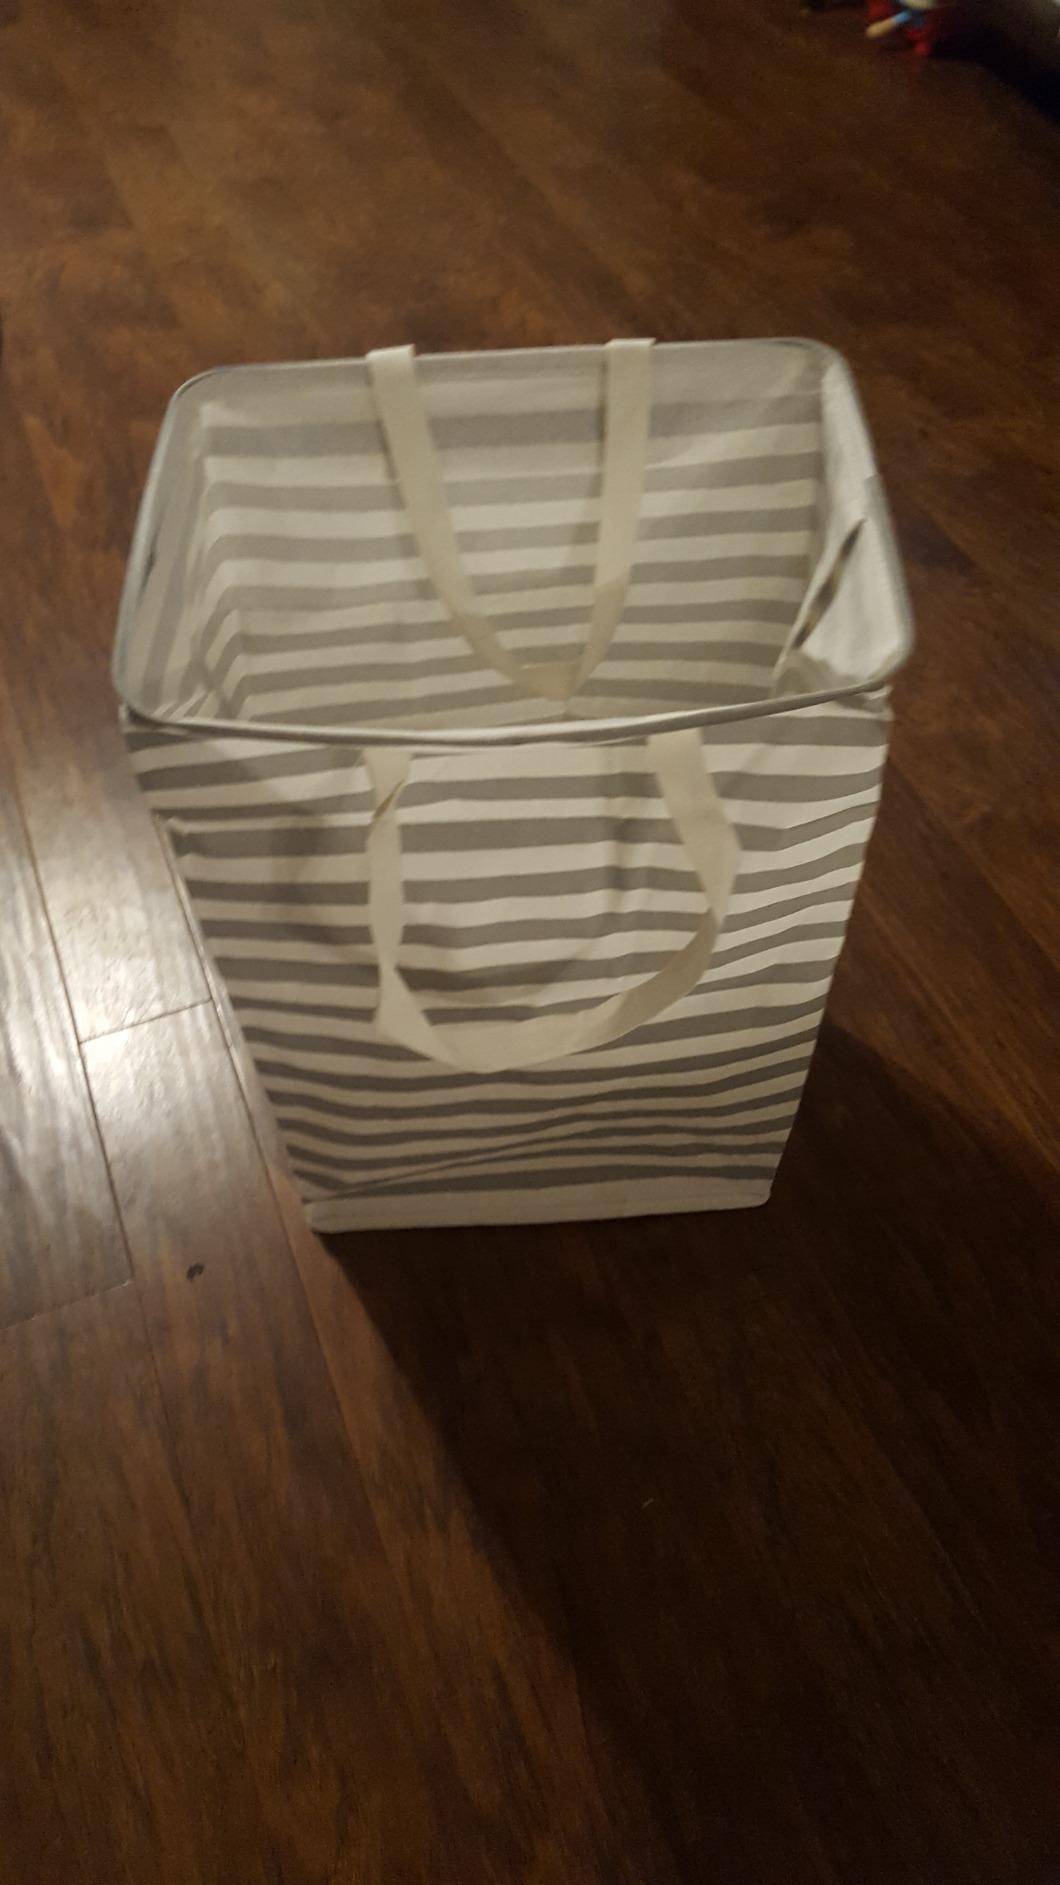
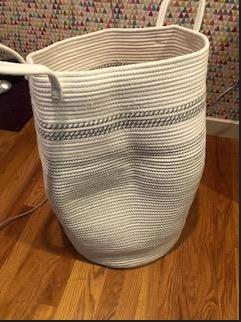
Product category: items_hamper
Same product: no